Michael Wasley

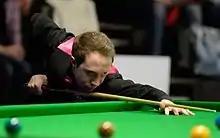
Michael Wasley at the 2015 German Masters

In qualifying for the World Championship, Wasley squeezed past Sydney Wilson 10–9 and then beat Rory McLeod and Mark Joyce both 10–6 to stand just one victory away from playing in the sport's biggest event for the first time. He played world number 16 Robert Milkins in a dramatic match that went to a respotted black in the deciding frame which Wasley potted to reach the Crucible. In the first round, Wasley caused one of the biggest upsets in the tournament's history by eliminating world number two Ding Junhui 10–9 after having trailed 6–3 at the end of the opening session. In the second round he fell 7–1 down to Dominic Dale and could never recover as he was beaten 13–4. Despite this run, Wasley could not quite reach the top 64 in the rankings as he was placed number 72, which would have seen him relegated from the tour. However, he received the fourth of eight spots available on the European Tour for non-qualified players to earn a new two-year tour card for the 2014–15 and 2015–16 seasons.